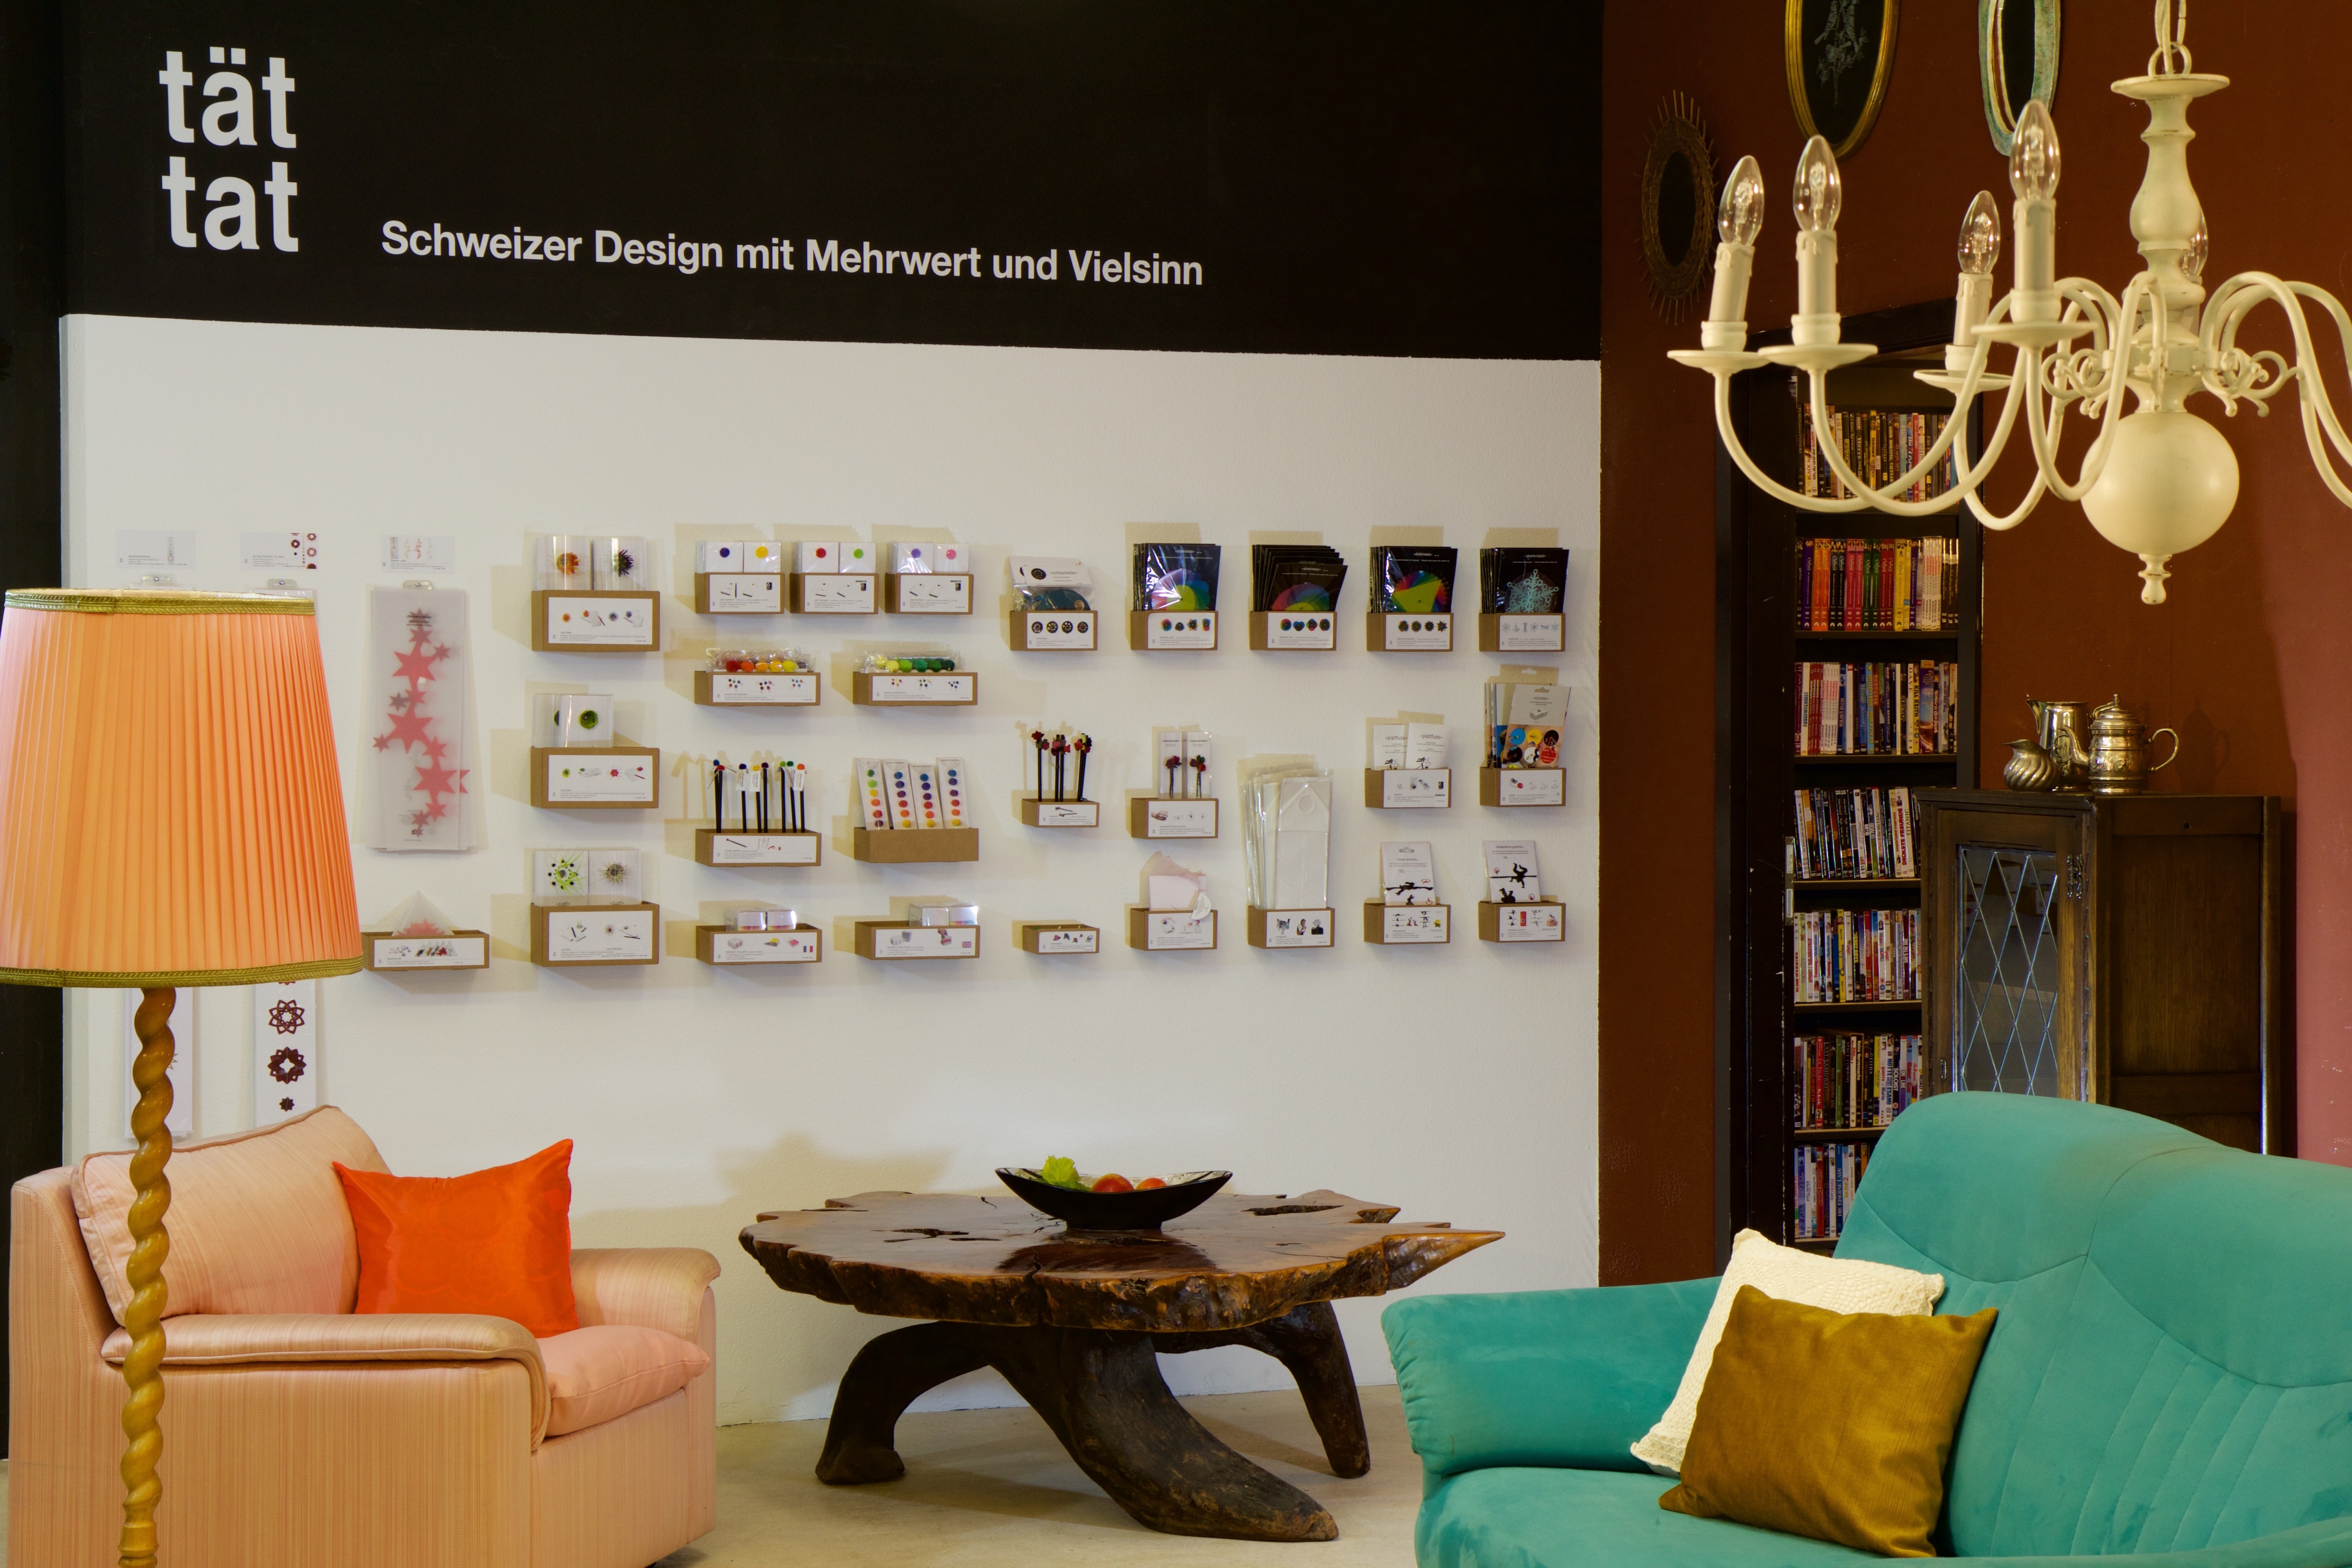
table, shop, color, living room, furniture, room, sofa, couch, candlestick, interior design, brand, design, lamps, setup, indeed ity, wall store, secondhand goods, brockenstube